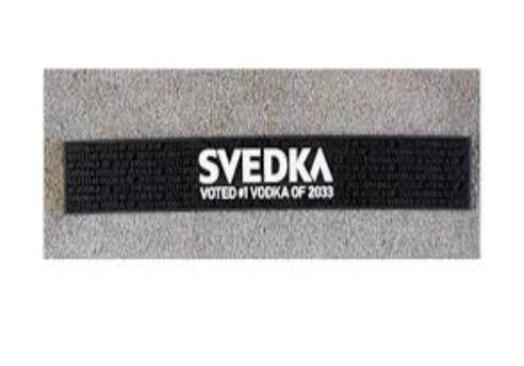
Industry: Food